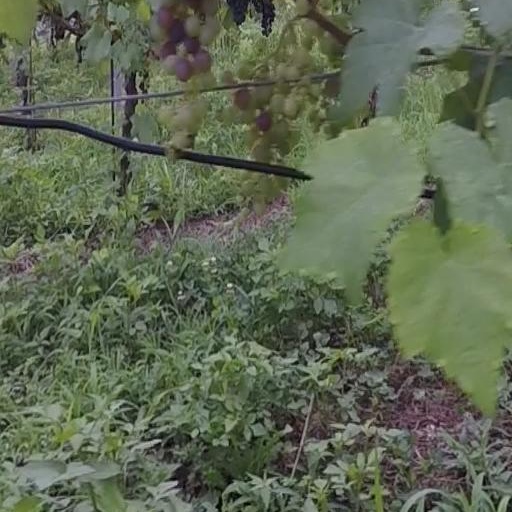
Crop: grape